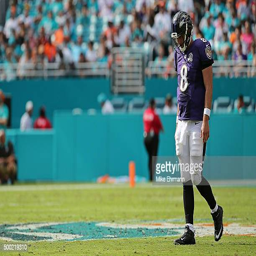
american football player looks on during a game against sports team